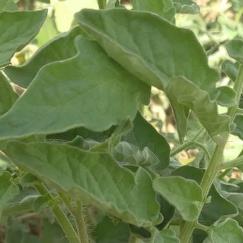
Crop: Tomato
Condition: healthy-leaf